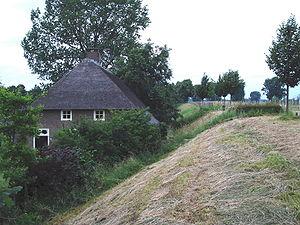
Neerlangel est un petit village néerlandais de la commune d'Oss dans le nord-est de la province du Brabant-Septentrional. Neerlangel compte 76 habitants en 2005.